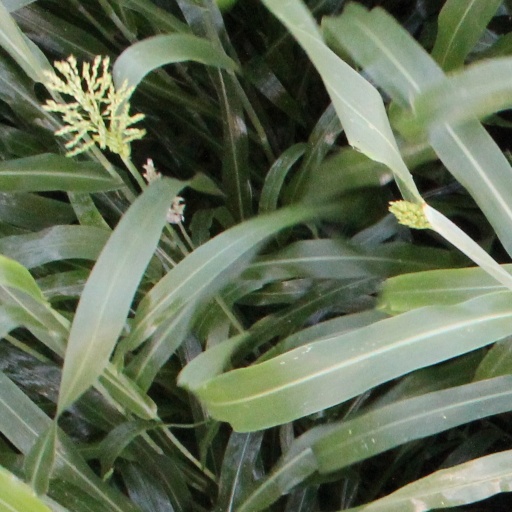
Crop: sorghum